Wire in the Blood

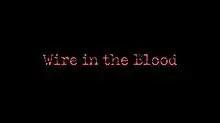
Title card

Wire in the Blood is a British crime drama television series, created and produced by Coastal Productions with Tyne Tees Television and broadcast on ITV from 14 November 2002 to 31 October 2008. The series is based on the Tony Hill and Carol Jordan series of novels by Scottish writer Val McDermid. It features university clinical psychologist, Dr. Anthony "Tony" Valentine Hill – played by Robson Green – who taps into his own dark side to get inside the heads of serial killers. Working with Carol Jordan and other detectives, Hill takes on tough and seemingly impenetrable cases in an attempt to track down the killers before they strike again.